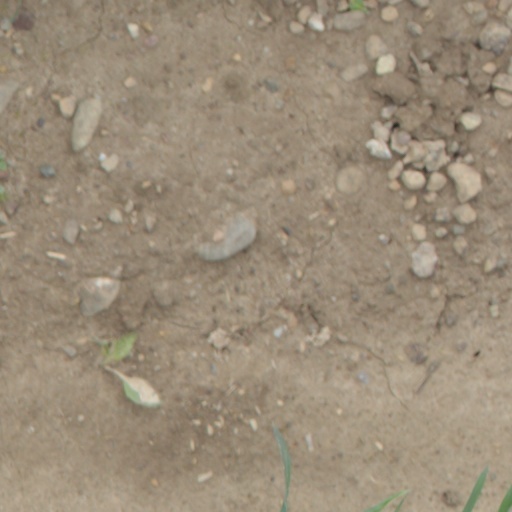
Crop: wheat